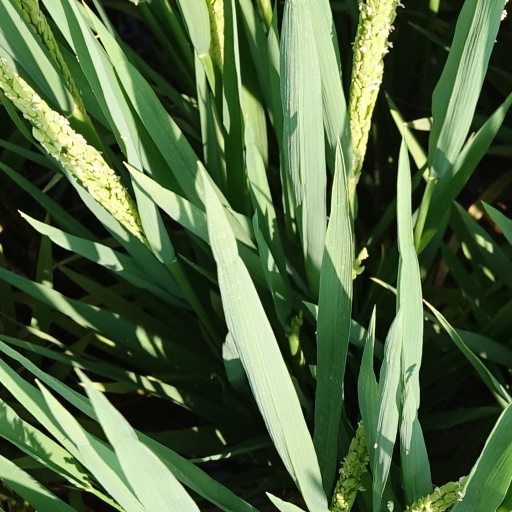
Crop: rice